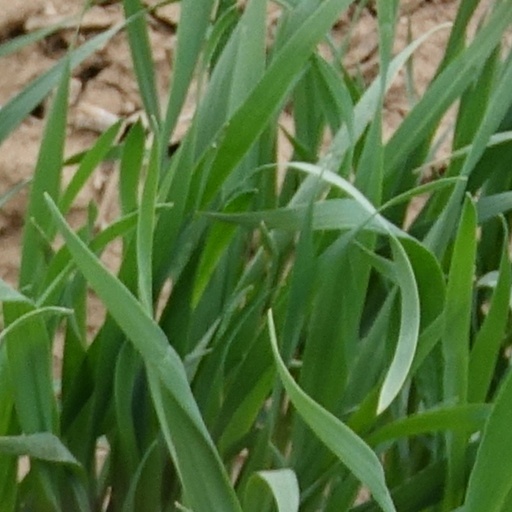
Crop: wheat